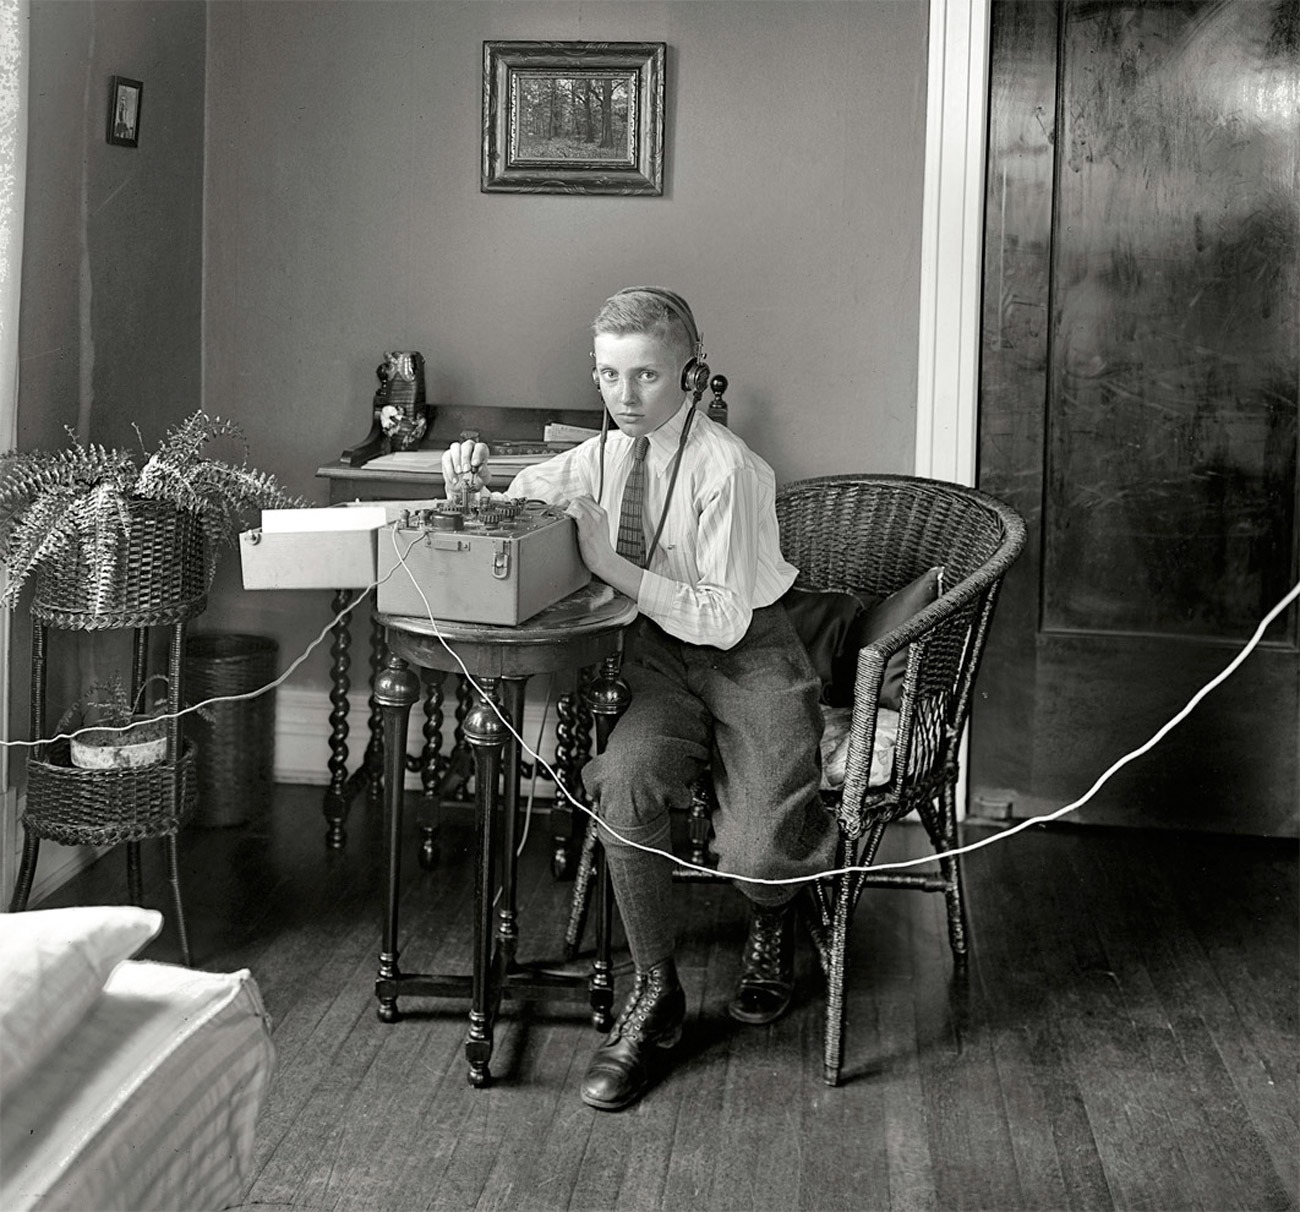
black and white, white, boy, phone, sitting, black, monochrome, device, headphones, photograph, image, telegraph, monochrome photography, human positions